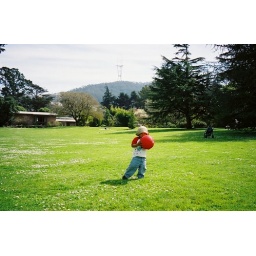
our sf babe in golden gate park with ball